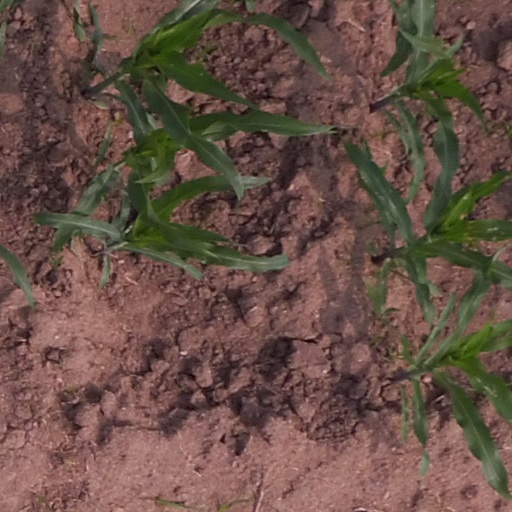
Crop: maize; corn